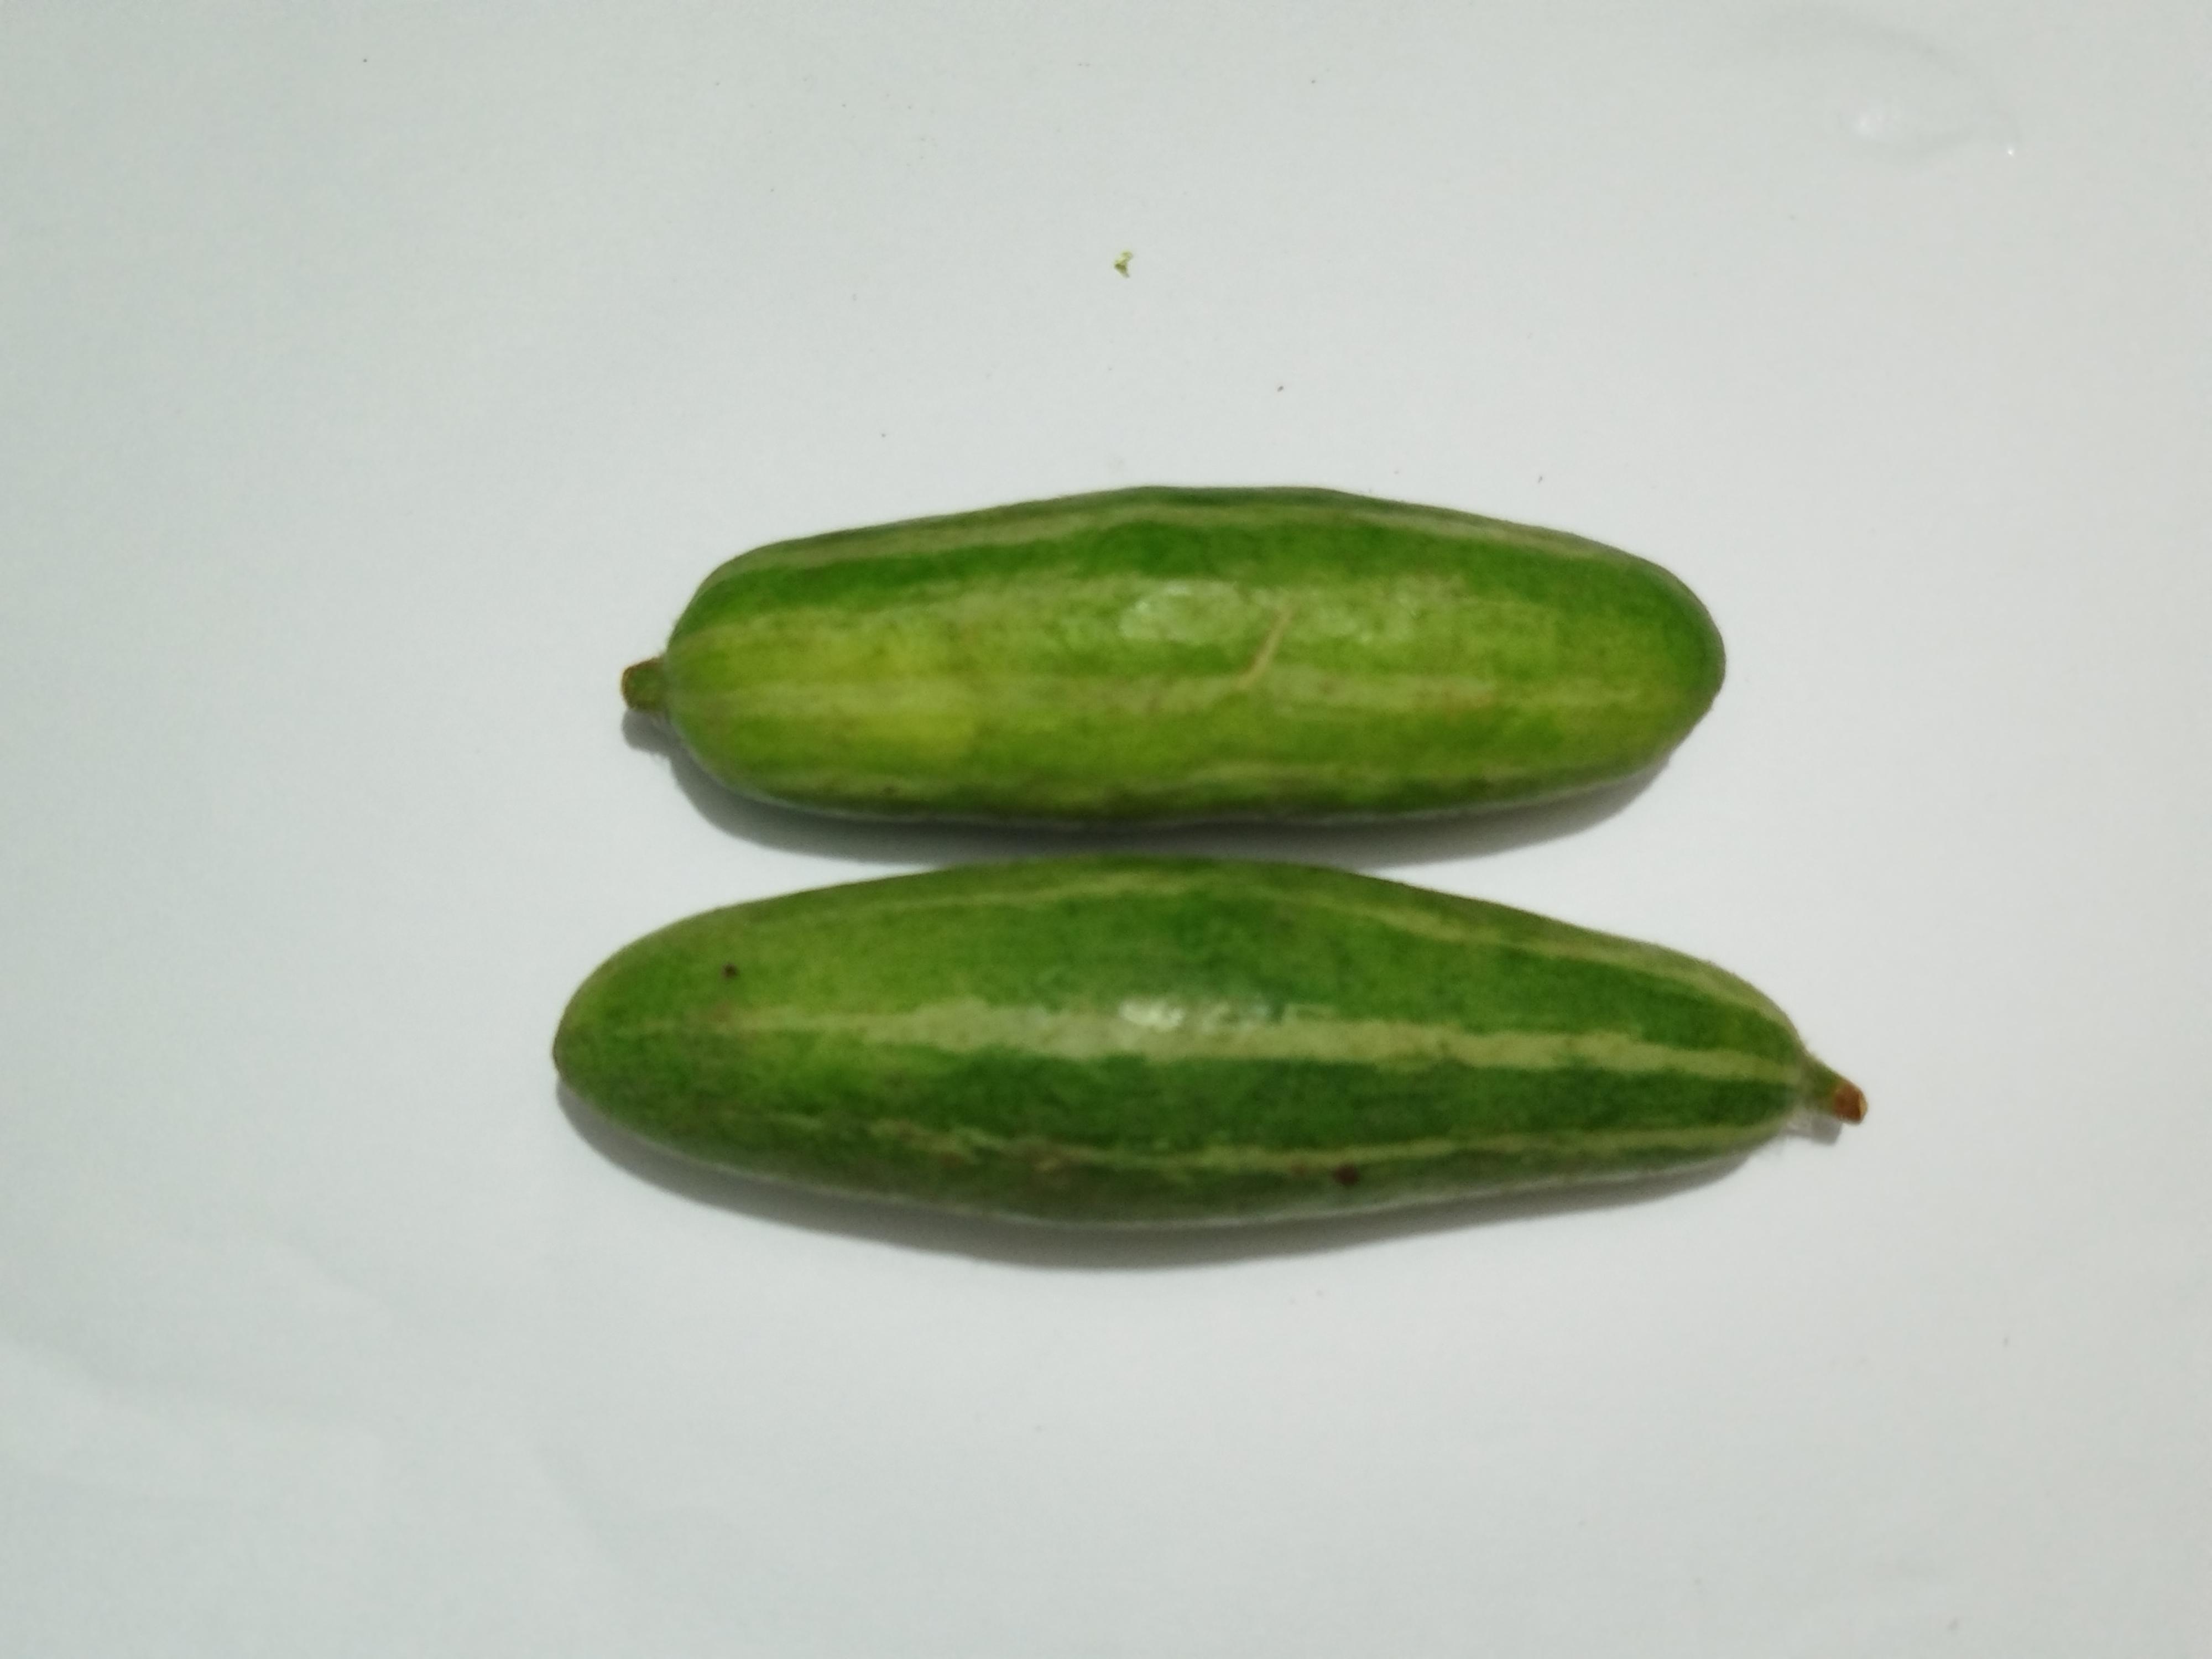
Label: Pointed gourd